Shane Minor

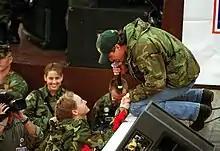
Shane Minor singing to a US soldier at Tuzla Air Base, Bosnia and Herzegovina, in 1999.

Shane Allen Minor (born May 3, 1968) is an American country music artist. Signed to Mercury Nashville Records in 1999, Minor released his self-titled album that year, and it produced three hit singles on the "Billboard" Hot Country Singles & Tracks charts. Although he was dropped from Mercury's roster in 2000, he has continued to write songs for other artists, including the No. 1 singles "Beautiful Mess" by Diamond Rio, "Brand New Girlfriend" by Steve Holy, and "Live a Little" by Kenny Chesney.